Bahooka

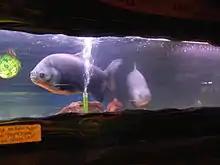
Rufus the fish at the Bahooka Tiki Bar

Bahooka was a Tiki bar and restaurant in Rosemead, California, United States. The Bahooka was well known for its many fish tanks, one of which held a famous and frequently photographed pacu fish named Rufus. The bar was also known for serving over 60 different kinds of Tiki drinks, including their "Jolly Roger Bowl" and flaming drinks such as the "Flaming Honey Bowl" and their eponymous "Bahooka Bowl". The Bahooka served Polynesian fare such as teriyaki chicken breast and their signature "Exotic Ribs".